Kanika Palace

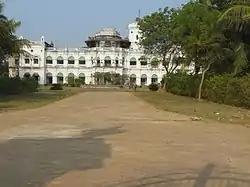
Kanika Palace, Odisha

Kanika Palace (Odia: କନିକା ରାଜବାଟୀ) is situated near Rajkanika town. It is 125 km from Bhubaneswar. One of the floors has been converted into a museum. It is home to the world's biggest crocodile skeleton.